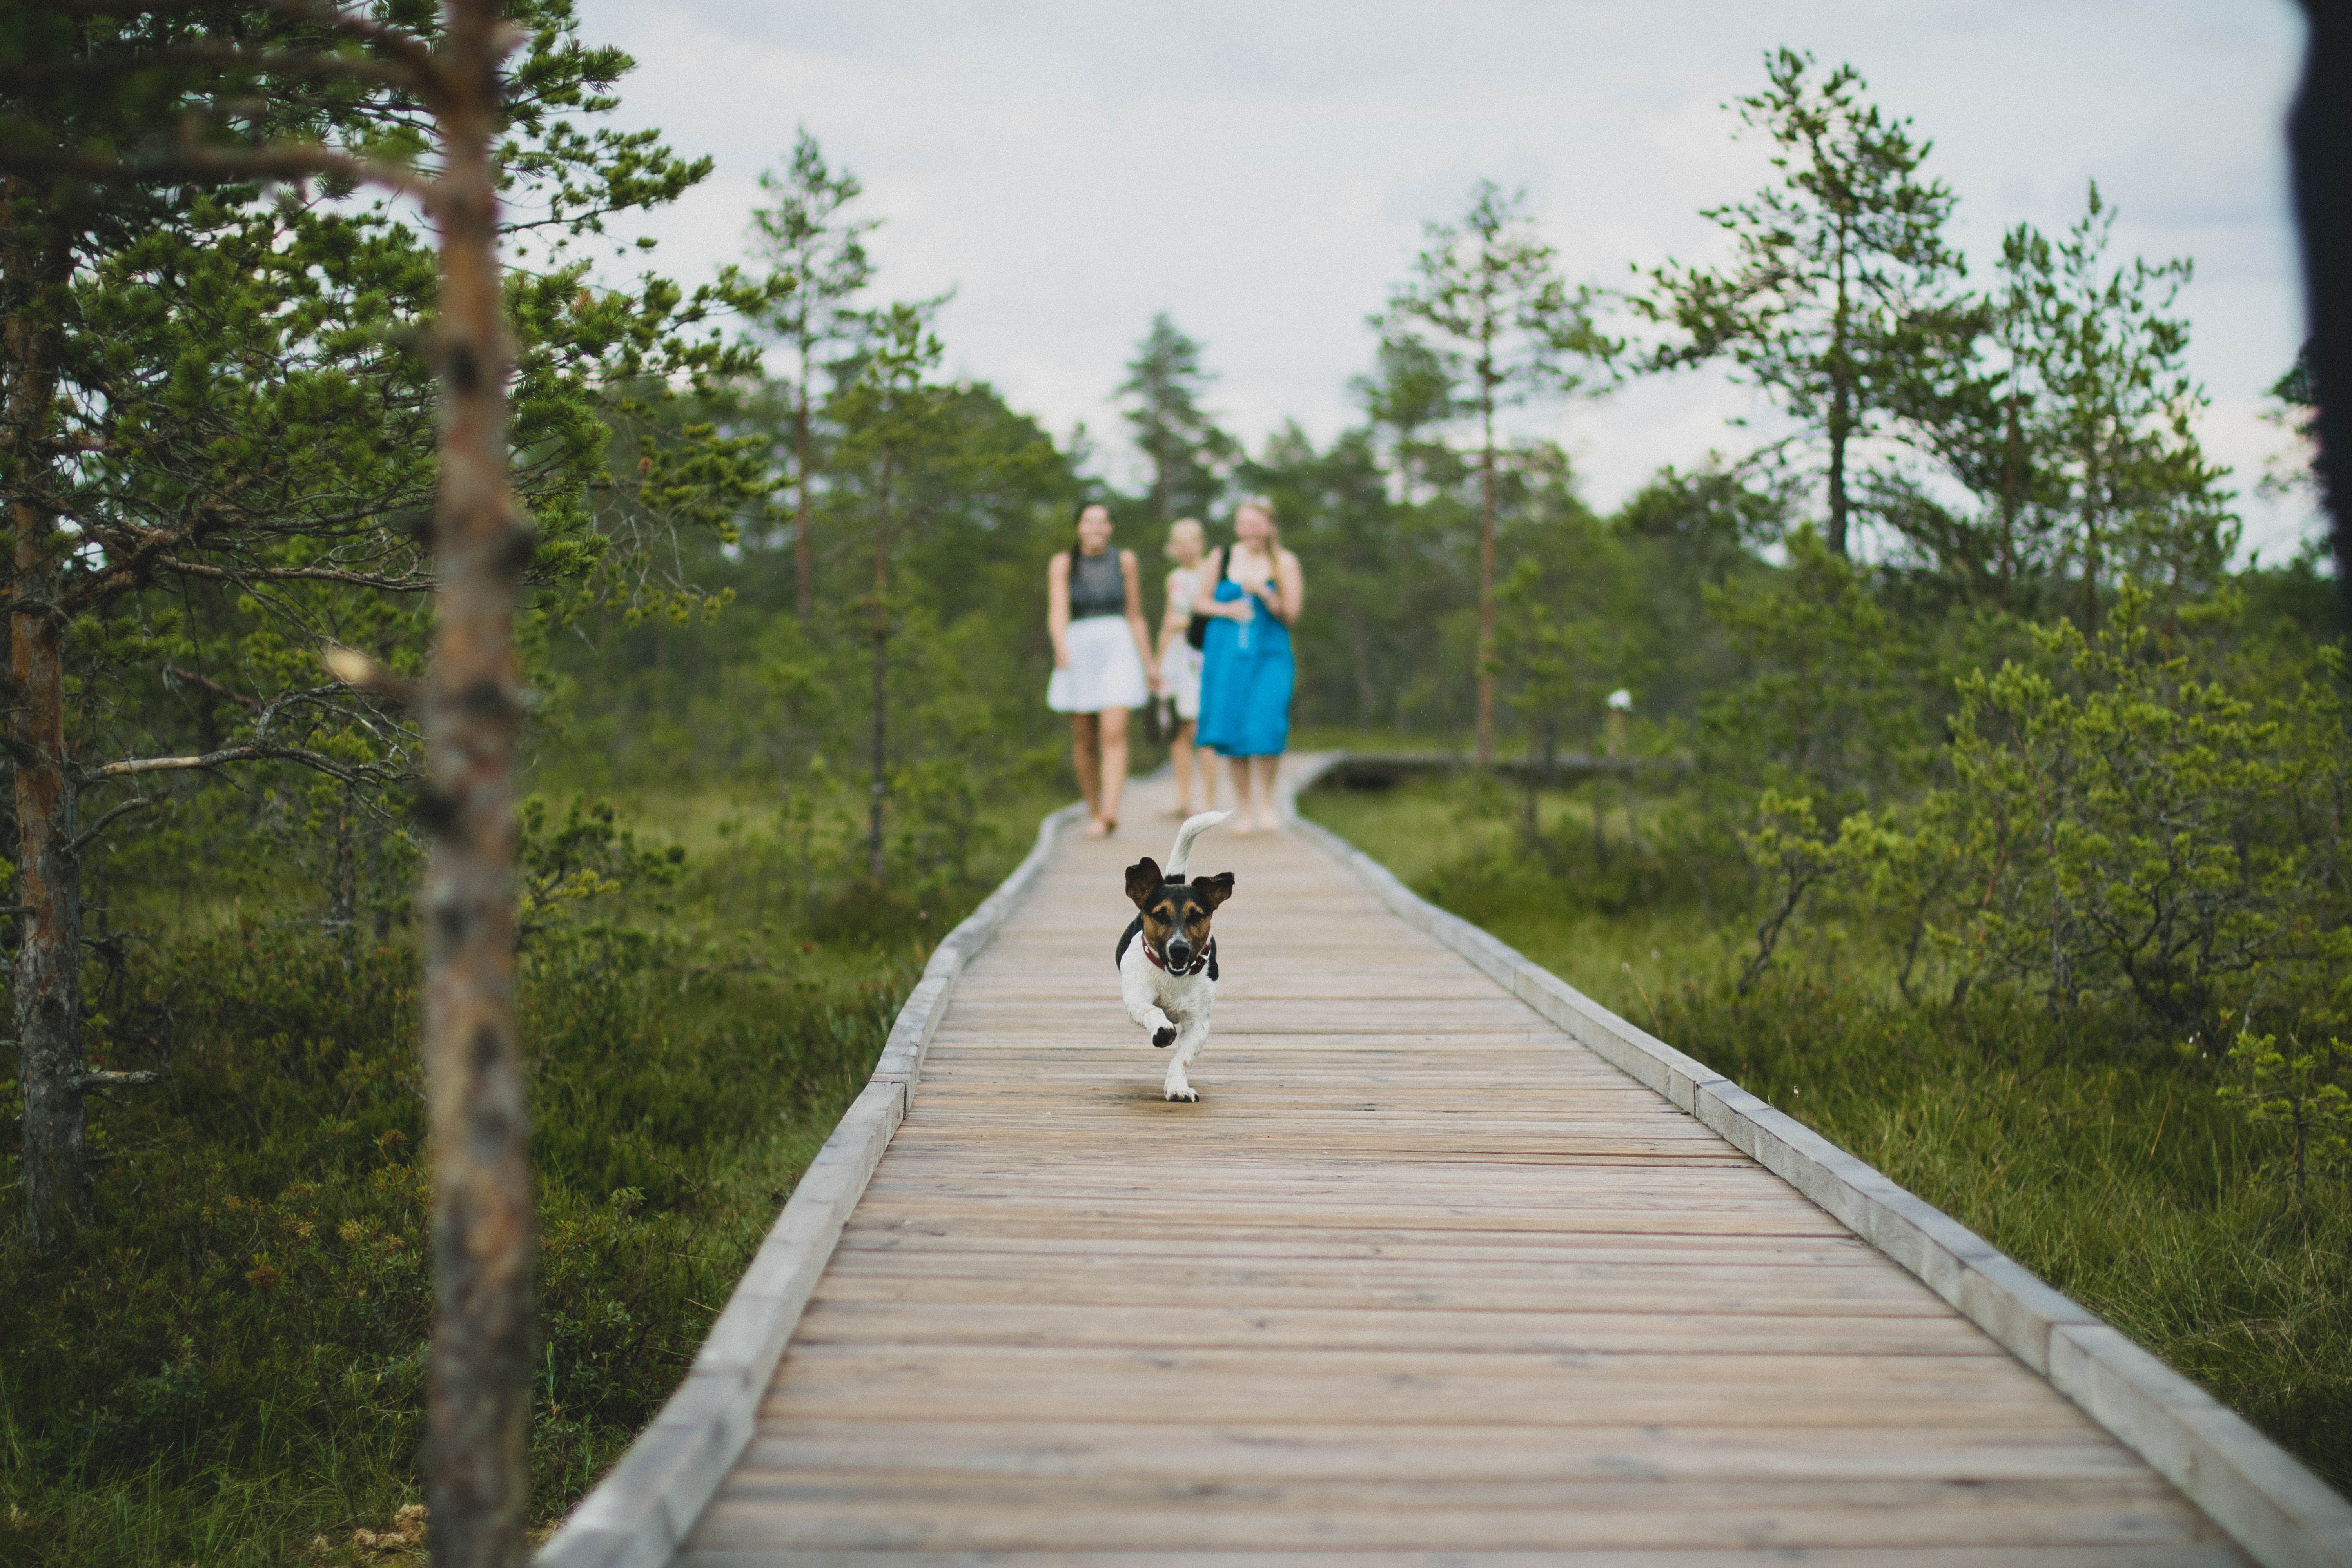
landscape, pathway, grass, blur, people, boardwalk, wood, dog, walkway, summer, travel, recreation, pet, park, leisure, trees, outdoors, daylight, depth of field, wooden planks